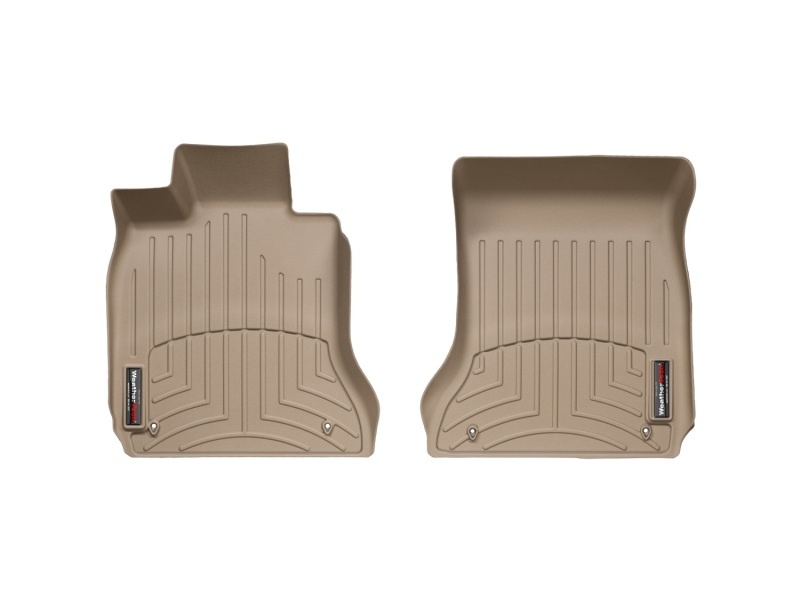
WeatherTech 09+ BMW 7-Series (F01/F02) 750i/LI Front FloorLiner - Tan
The WeatherTech FloorLiner DigitalFit accurately and completely lines the interior carpet giving "absolute interior protection". Digital laser measurements of interior surfaces offer a consistently perfect fit. A patent pending HighDensity TriExtruded (HDTE) material allows for a rigid core for strength while offering surface friction to the carpet, as well as tactile feel to the surface. Advanced surfacing creates channels that carry fluids and debris to a lower reservoir with further channeling to help minimize fluid movement while driving. Once fluids become trapped in the reservoir, away from shoes and clothing, they are easily removed from the WeatherTech FloorLiner DigitalFit over the door sill. No muss-no fuss. 3 year warranty. Installation Instructions This Part Fits: Year Make Model Submodel 2011-2015 BMW 740i Base 2011-2015 BMW 740Li Base 2011-2012 BMW 750i ActiveHybrid 2009-2015 BMW 750i Base 2011-2012 BMW 750Li ActiveHybrid 2009-2015 BMW 750Li Base 2010-2015 BMW 760Li Base
Brand: WeatherTech
Category: Vehicles & Parts > Vehicle Parts & Accessories > Motor Vehicle Parts > Motor Vehicle Carpet & Upholstery